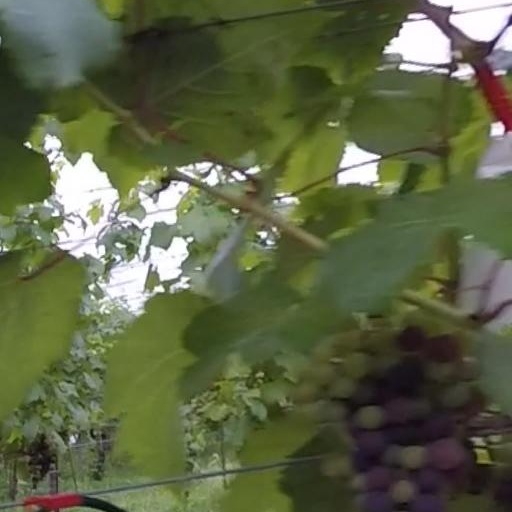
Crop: grape